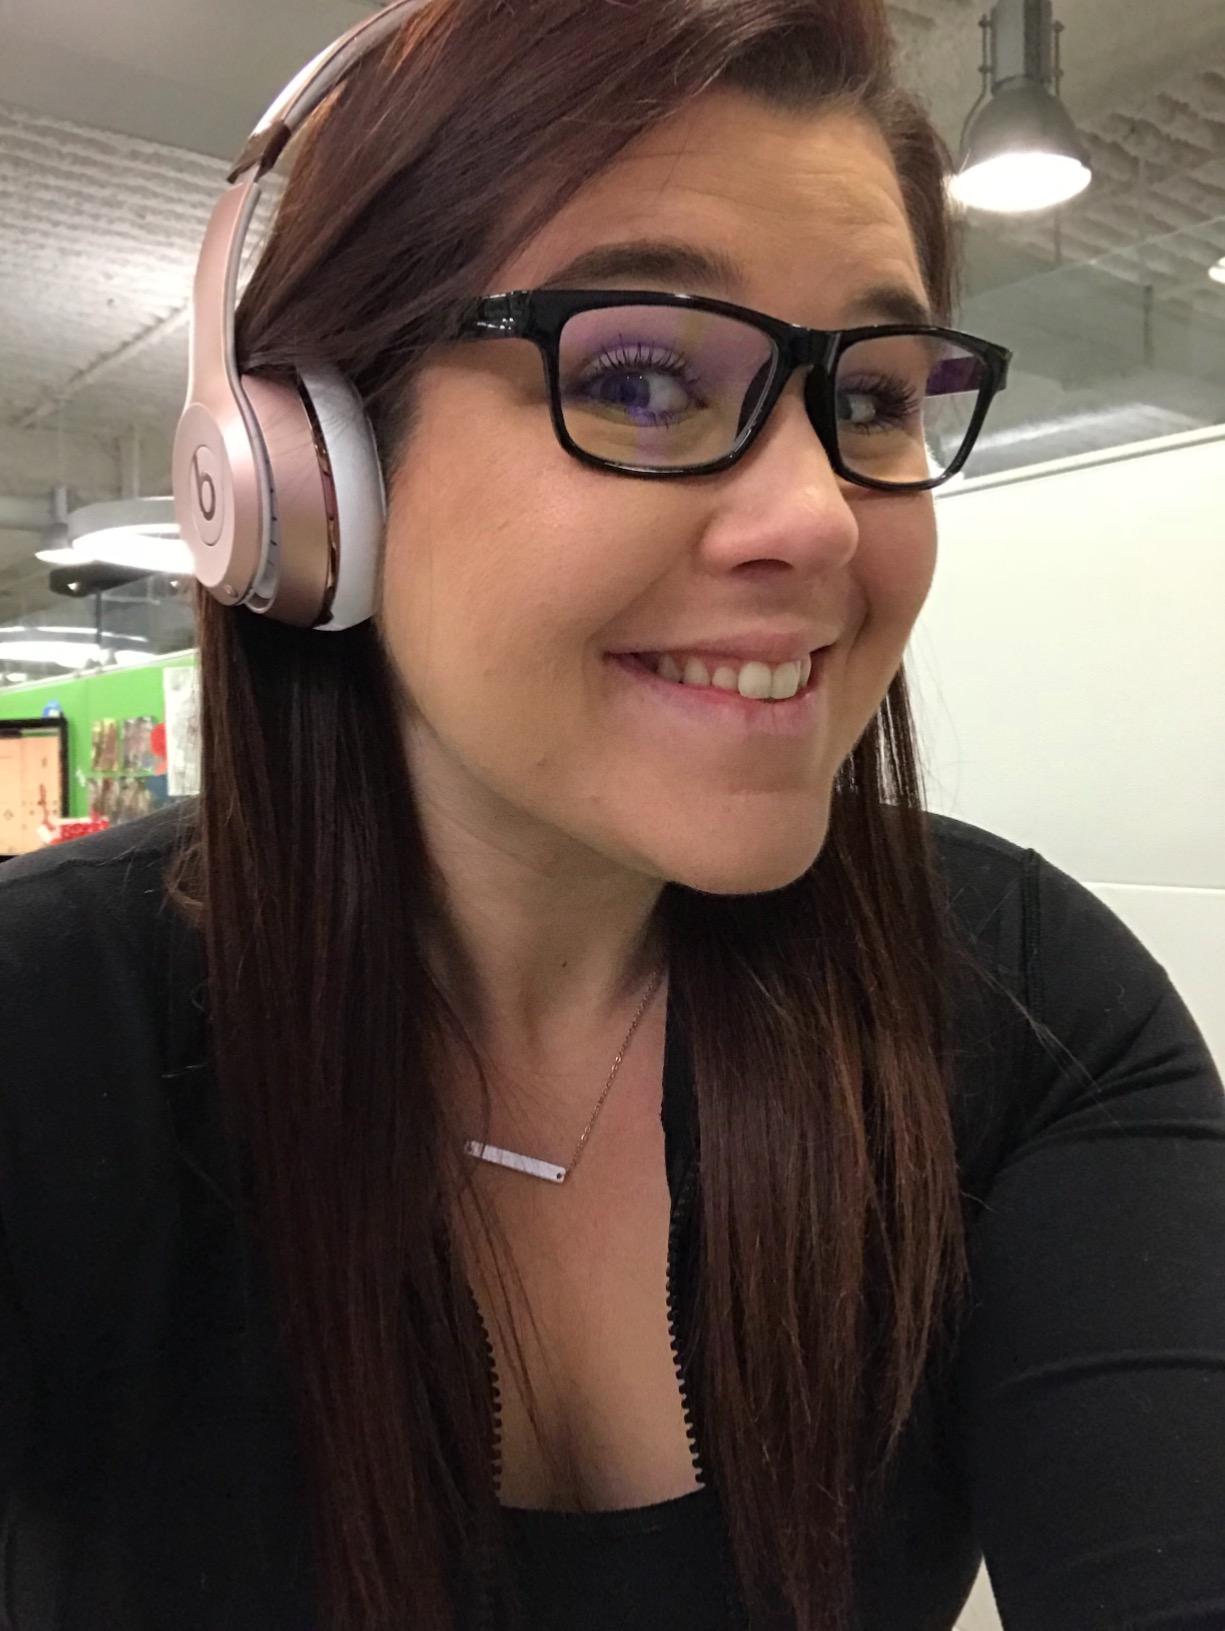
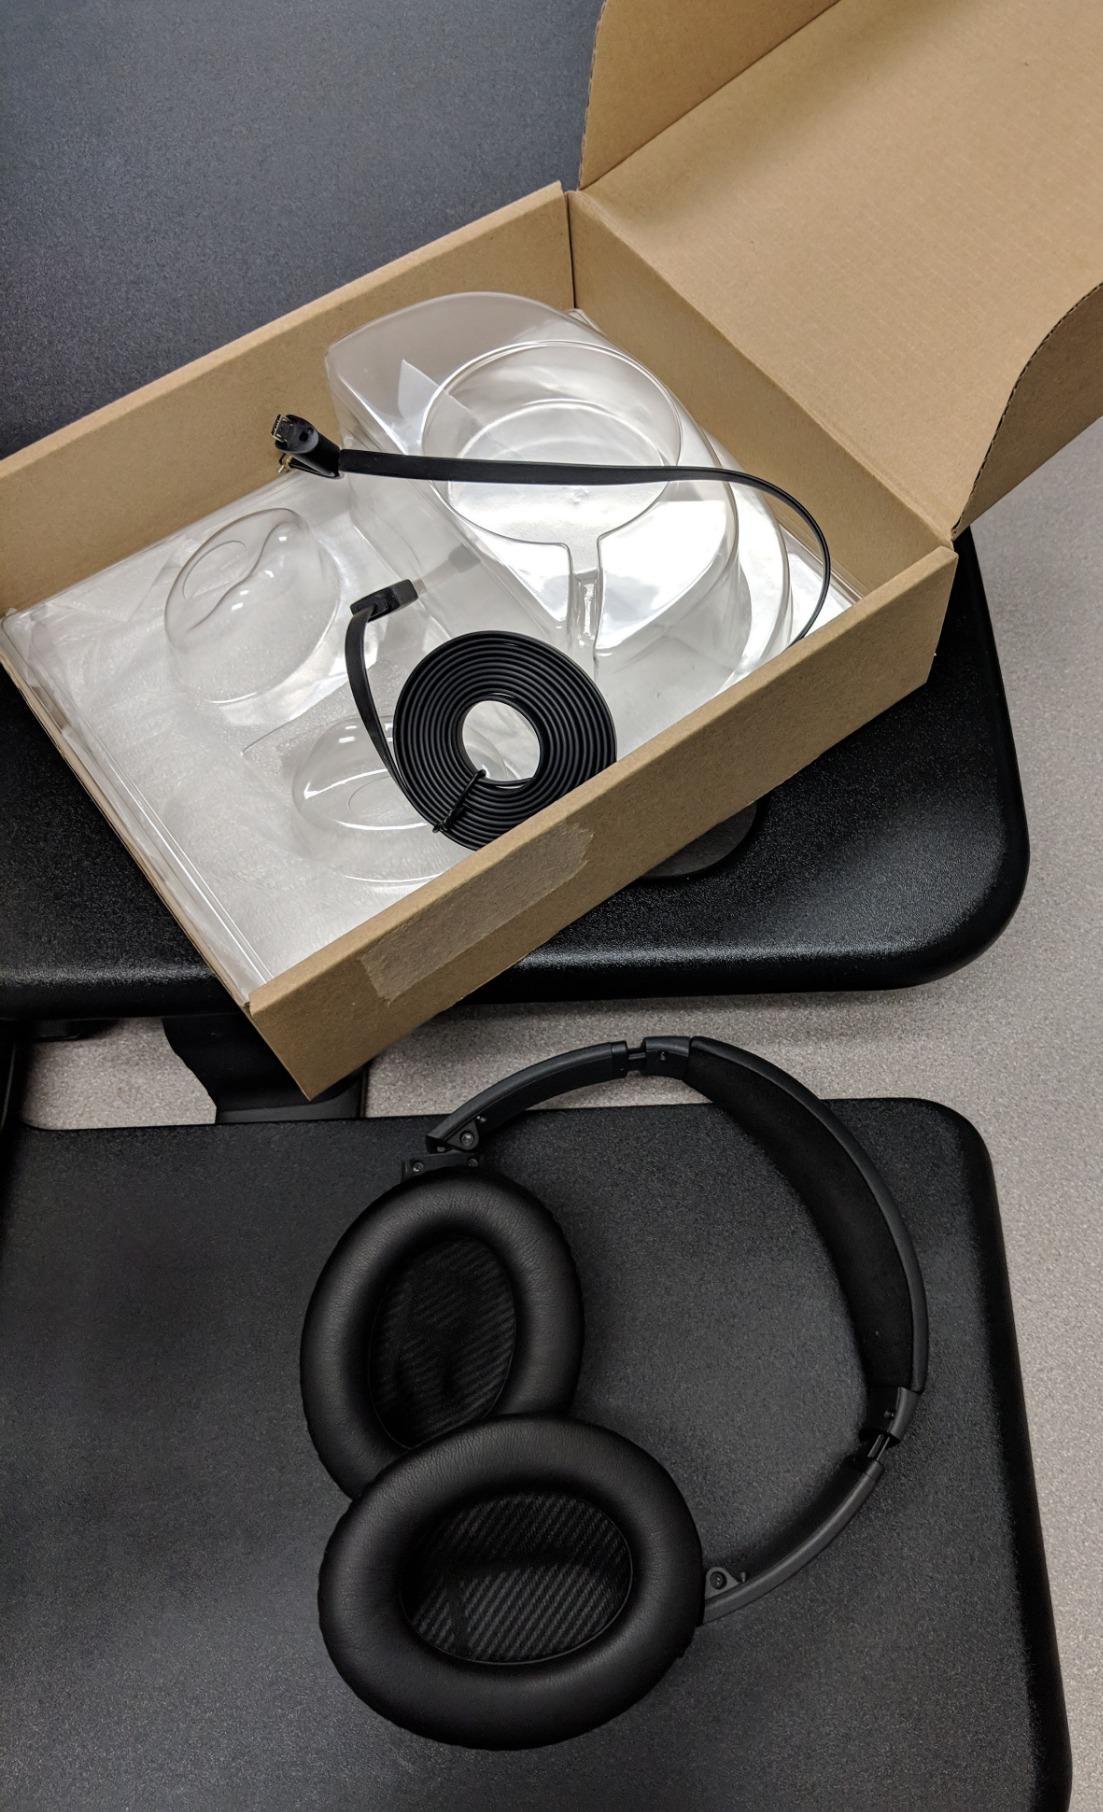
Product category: headphones
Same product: no